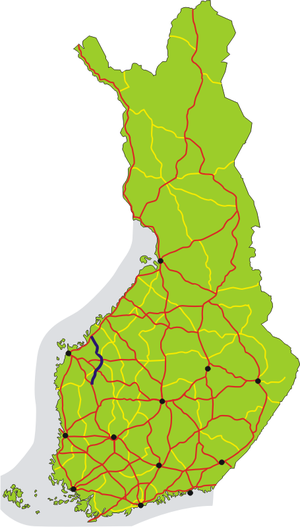
La route nationale 19 est une route nationale de Finlande menant de Jalasjärvi à Nykarleby.